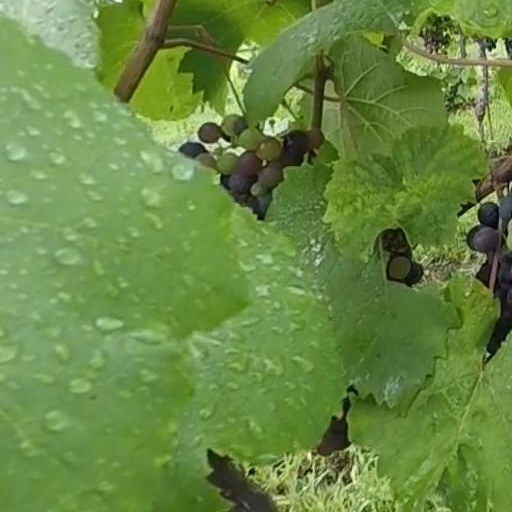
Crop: grape